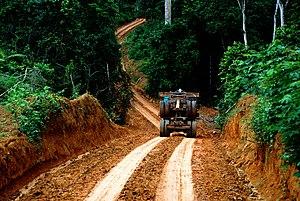
Paysage routier à Makak dans le Nyong Ekellé, région du Centre au Cameroun
"La commune au Cameroun est ""la Collectivité Territoriale Décentralisée de base"". Les communes ont plusieurs types de dénomination: la commune rurale, la commune urbaine, la commune d'arrondissement et la communauté urbaine.
Makak est une commune du Cameroun située dans la région du Centre et le département du Nyong-et-Kéllé.